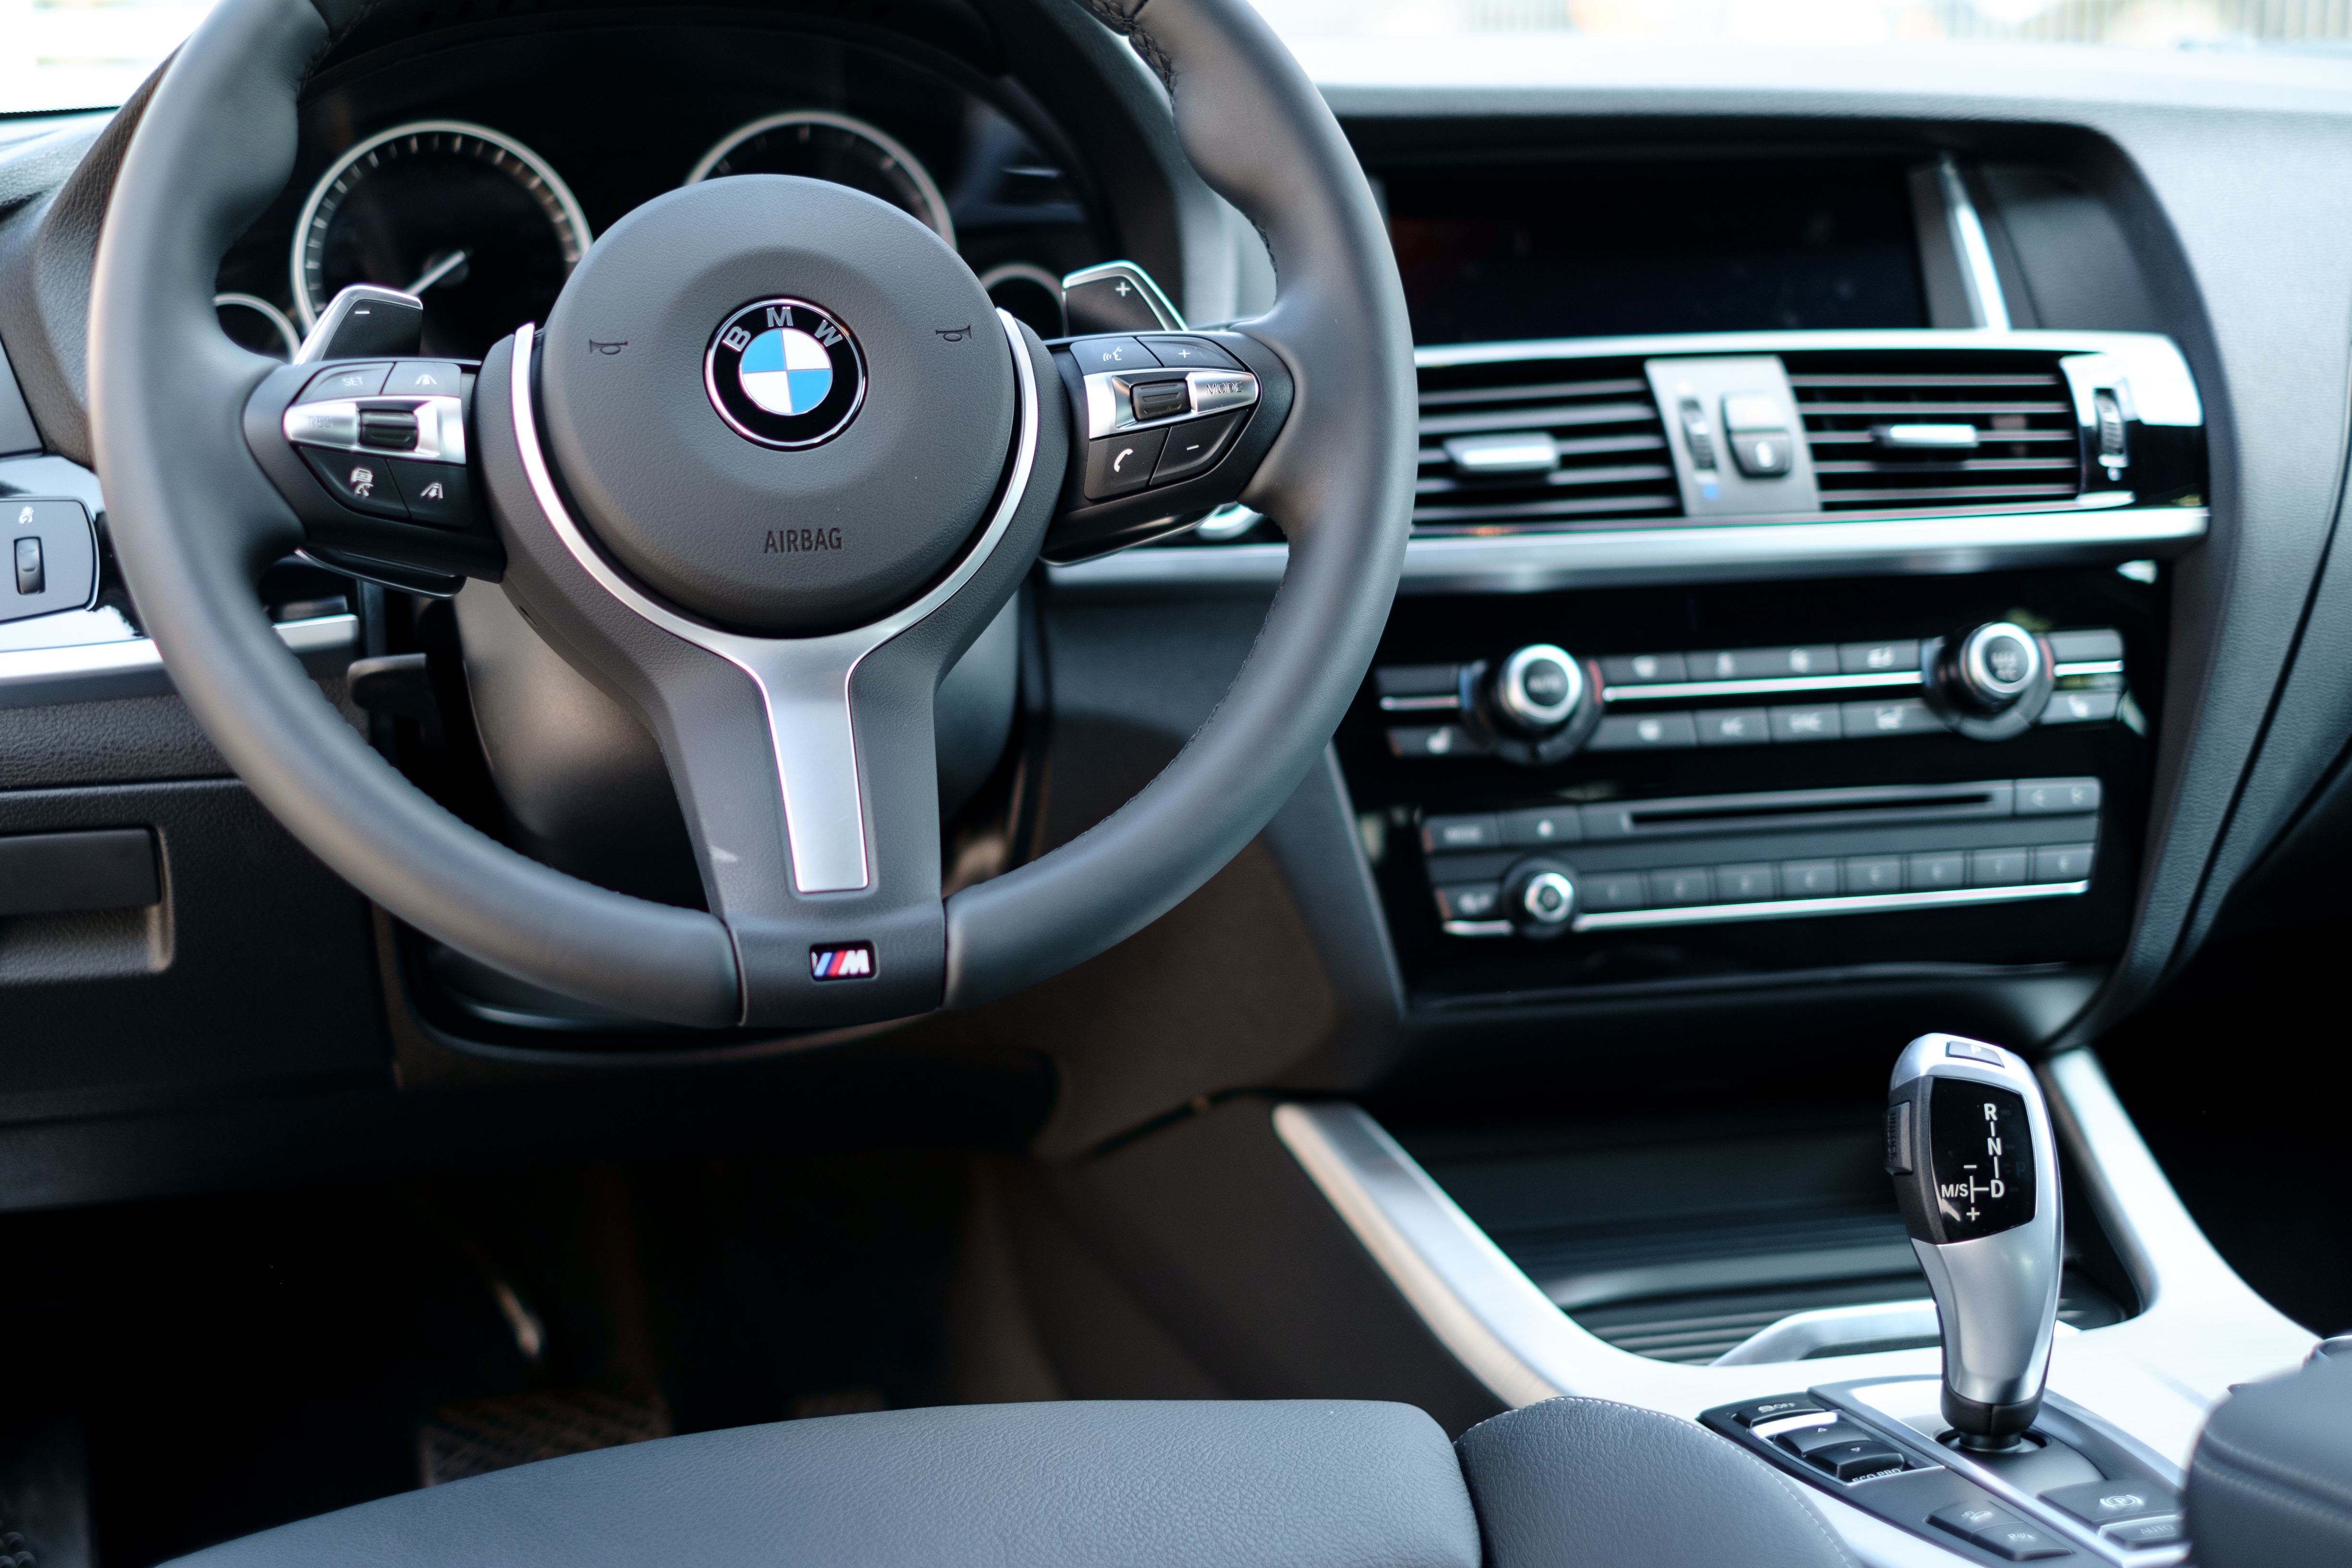
water, technology, road, sport, car, wheel, automobile, transportation, transport, model, vehicle, show, drive, washing, clean, wash, auto, machine, steering wheel, speed, modern, automotive, sports car, power, luxury, design, motor, sedan, new, style, mercedes, bmw, cleaning, convertible, service, carwash, benz, slk, hygiene, car wash, sport utility vehicle, land vehicle, automobile make, automotive exterior, automotive design, luxury vehicle, executive car, bmw 3 series e90, sports sedan, bmw 3 series f30, personal luxury car, crossover suv, bmw 3 series gran turismo, bmw x6, bmw x5, bmw x5 e53, bmw m6, bmw 6 series, bmw x3, x3